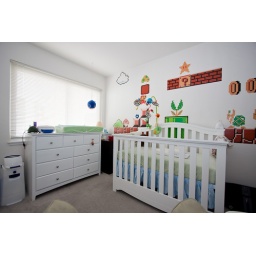
Finally got around to hanging the little blue guy above Max's changing table